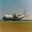
Label: airplane